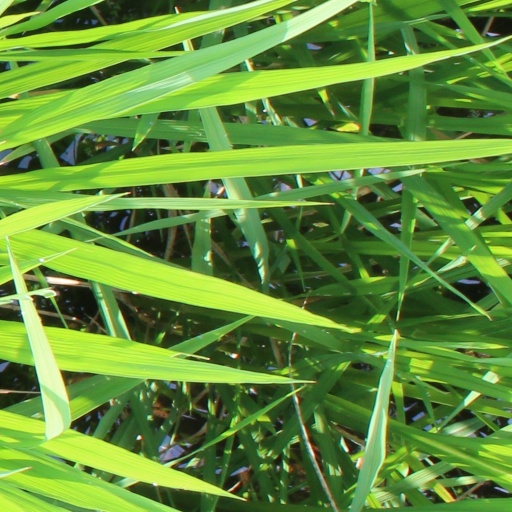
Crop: rice